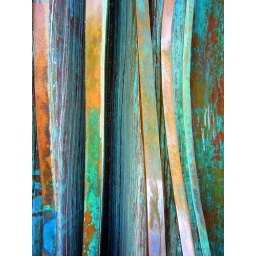
red in the green